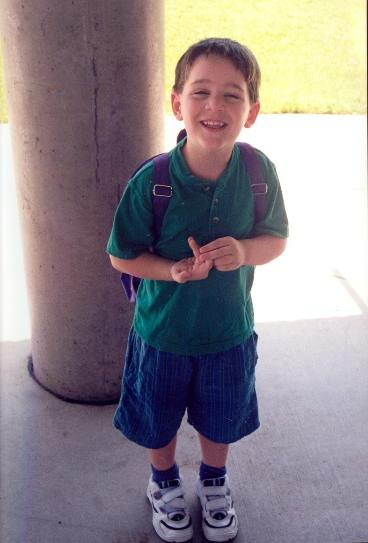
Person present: Yes